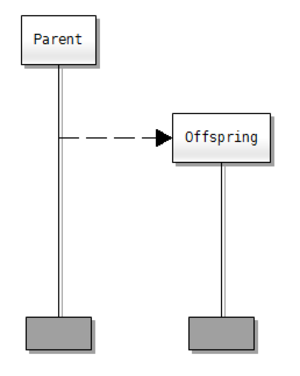
Dynamic process creation in an MSC
Un diagramme de séquence de messages est un diagramme d’interaction de la famille SDL standardisée par l'UIT sous la référence Z.120.